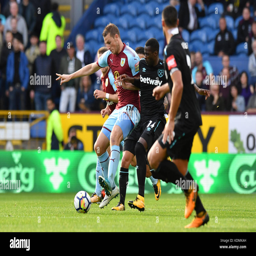
soccer player and battle for the ball during sports association